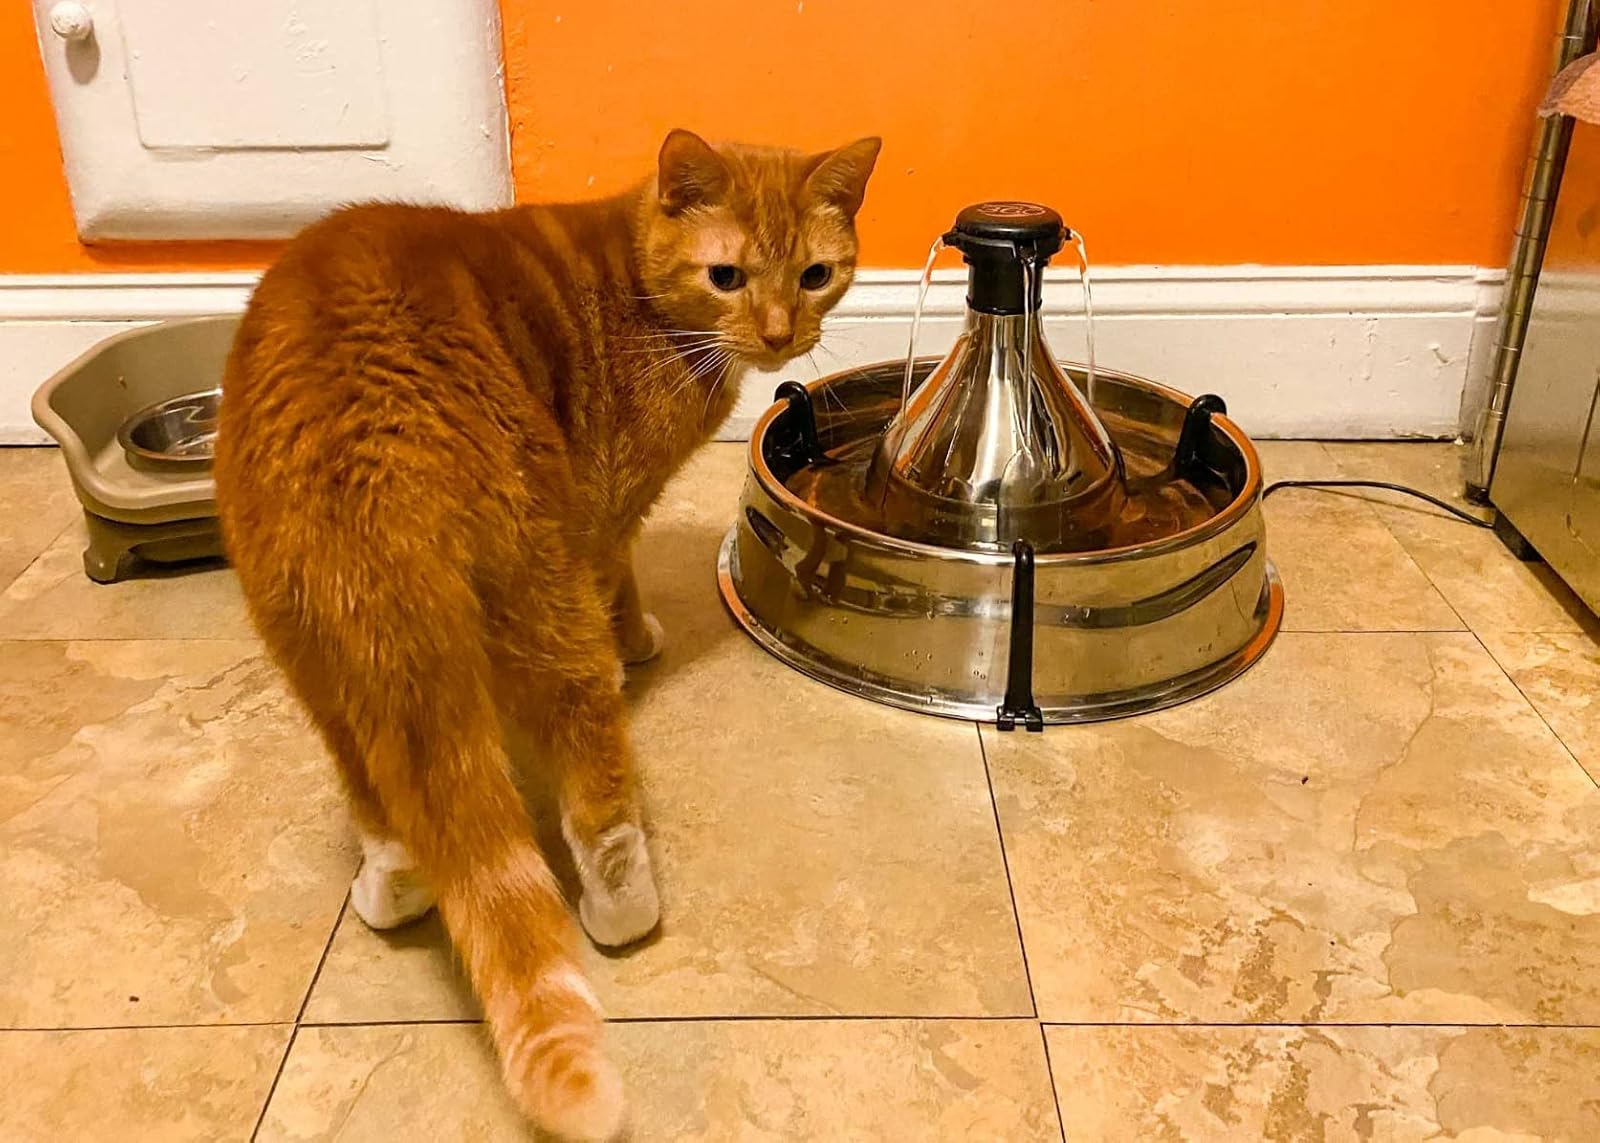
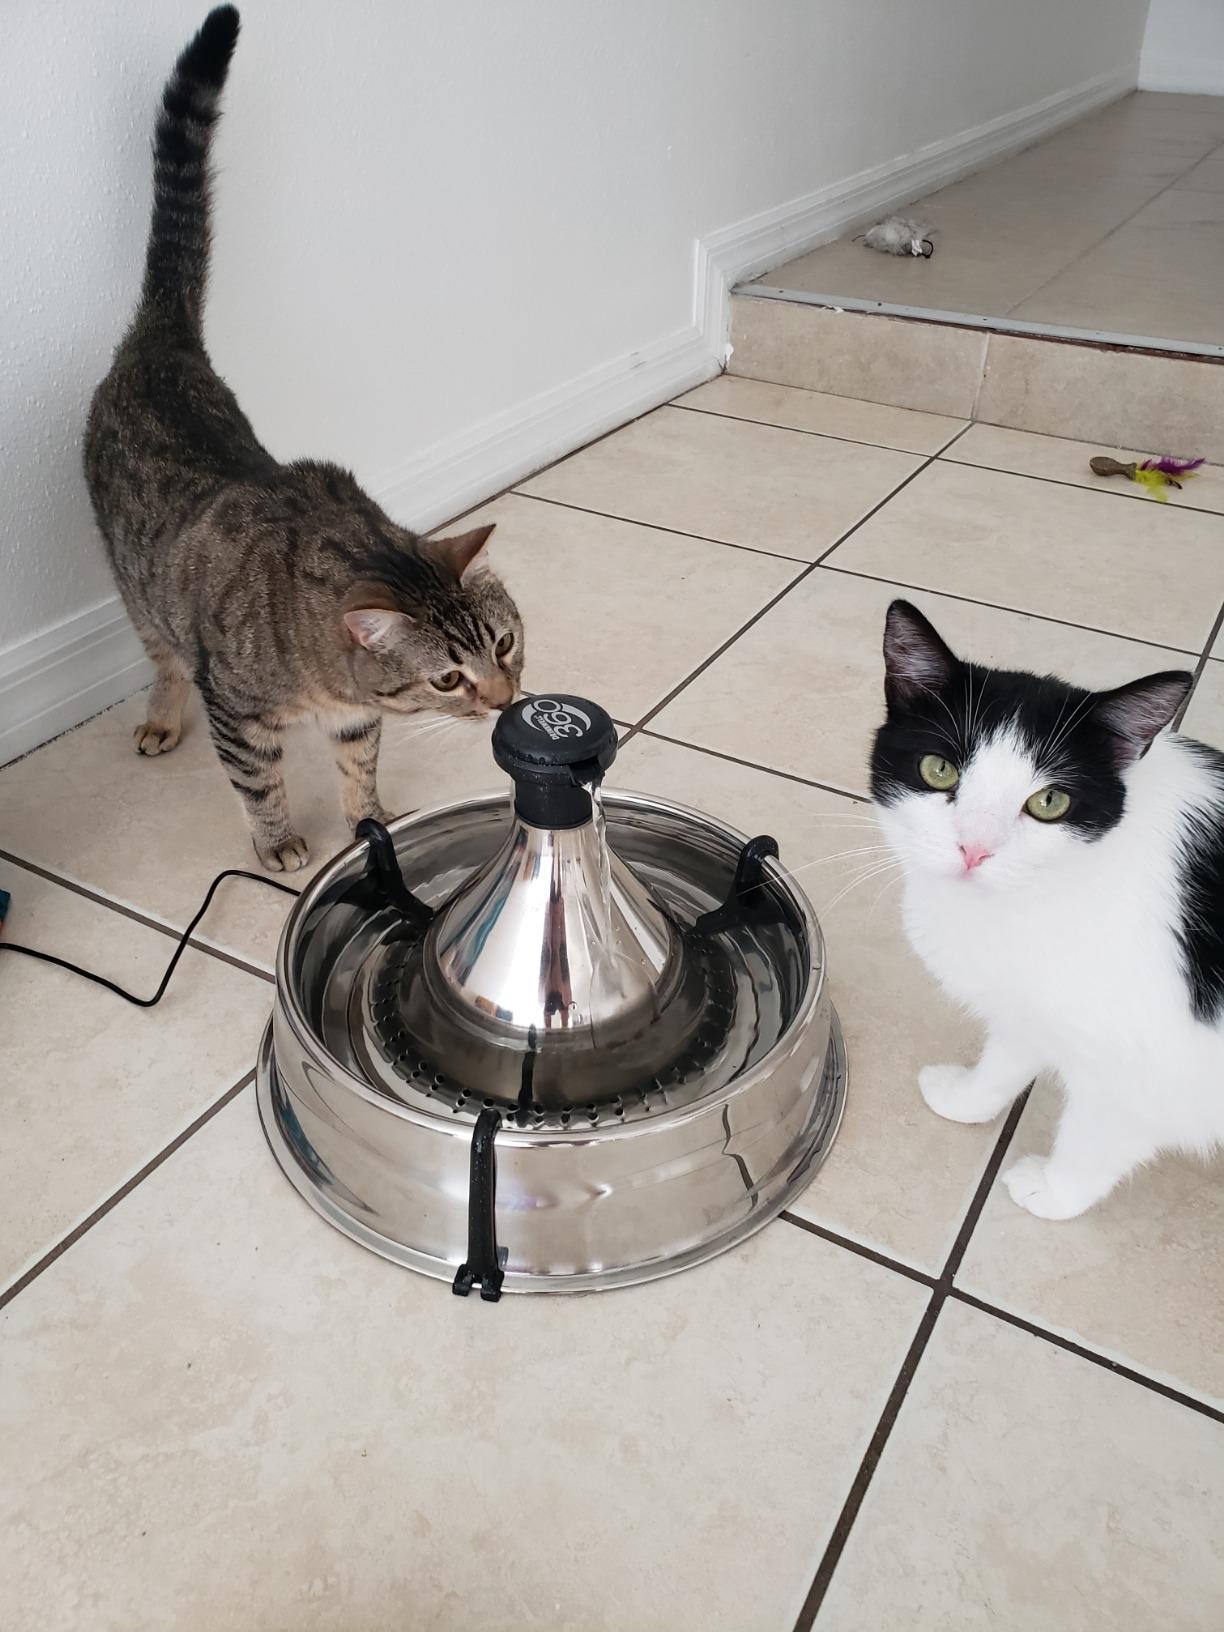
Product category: items_bowl
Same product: yes